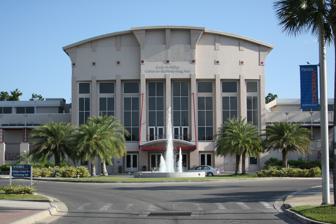
Building: Curtis M. Phillips Center for the Performing Arts
Country: United States of America
Year built: 1932
Theater in Gainesville, Florida, U.S. Curtis M. Phillips Center for the Performing Arts Phillips Center Curtis M. Phillips Center for the Performing Arts Location within Florida Show map of Florida Curtis M. Phillips Center for the Performing Arts Curtis M. Phillips Center for the Performing Arts (the United States) Show map of the United States Full name Curtis M. Phillips, M.D. Center for the Performing Arts Address 3201 Hull Road, Gainesville, Florida , United States Coordinates 29°38′6.95″N 82°22′9.51″W / 29.6352639°N 82.3693083°W / 29.6352639; -82.3693083 Opened 1992 The Curtis M. Phillips Center for the Performing Arts is a performing arts theatre in Gainesville , Florida , United States . It is located on the western side of the University of Florida campus. This facility presents some of the most established and emerging national and international artists on the main stage. In all, the Phillips Center consists of a 1,700-seat proscenium hall and a 200-seat Black Box Theatre. [1] In 2000, retired Jacksonville surgeon Curtis M. Phillips provided The Barbara J. and Curtis M. Phillips M.D. Endowment Fund to name the performing arts center. Performances Since opening its doors in January 1992 with three sold-out performances of Cats , the Phillips Center has hosted performers as diverse as Tony Bennett , Itzhak Perlman , Riverdance , Dame Kiri Te Kanawa , Ray Charles , Alvin Ailey American Dance Theater , Alison Krauss , Stomp , Yo-Yo Ma , David Sedaris , Bolshoi Ballet , Wynton Marsalis , Jerusalem Symphony Orchestra and Capitol Steps .  In recent years, the Phillips Center has hosted world premieres and been home to productions of Aeros and the People of the Forest as they mounted new, collaborative works. See also University of Florida Buildings at the University of Florida External links University of Florida Performing Arts Virtual tour of the Center for the Performing Arts Gainesville Sun info about the facility v t e University of Florida Located in : Gainesville, Florida Colleges and schools Accounting Arts Graduate School of Business Agricultural and Life Sciences Business Construction Dentistry Design, Construction and Planning Education Engineering Health and Human Performance Journalism and Communications Law Liberal Arts and Sciences Medicine Medicine-Jacksonville Nursing Pharmacy Public Health and Health Professions Veterinary Medicine Other units Center for African Studies Center for Latin American Studies Center for Public Service Continuing Education Entrepreneurship and Innovation Center Forensic Science Program Health Science Center Pharmaceutical Chemistry Program Toxicology Program UF OCD Program Research and development Askew Institute Bridge Software Institute Cancer Hospital Cancer and Genetics Research Complex George A. Smathers Libraries Catalog of Digital Historical Newspapers Cedar Key Light Digital Collection Emerging Pathogens Institute Floral Genome Project Florida Digital Newspaper Library Florida Institute for Sustainable Energy Florida Journal of International Law Florida Lakewatch Government Documents Department Gran Telescopio Canarias Infectious Disease Pharmacokinetics Laboratory Institute of Food and Agricultural Sciences International Farming Systems Collection Journal of Law & Public Policy Journal of Technology Law & Policy Moffitt Cancer Center & Research Institute Lake Nona Medical City Lawton Chiles Legal Information Center Library of Judaica Library West Mag Lab Marston Science Library McKnight Brain Institute Oral History Program Panama and the Canal Collection P. K. Yonge Research School Rosemary Hill Observatory Sanford-Burnham Institute Scripps Research Smathers Library Trusopt UFHSA University of Florida Health Shands Hospital Shands Cancer Hospital UF Health Jacksonville UF Health St. Johns Health Science Center UF Training Reactor Whitney Marine Lab People Alumni Board of Trustees University Presidents Faculty and administrators Honorary degree recipients Alumni Association Investment Corporation Athletics Teams Baseball Men's basketball Women's basketball Cross country Football Men's golf Women's golf Women's gymnastics Women's lacrosse Women's soccer Softball Swimming and diving Men's tennis Women's tennis Track and field Women's volleyball Arenas and stadiums Condron Ballpark (Baseball) Ben Hill Griffin Stadium (Football) Donald R. Dizney Stadium (Lacrosse) James G. Pressly Stadium (Soccer, Track and field) Katie Seashole Pressly Stadium (Softball) Mark Bostick Golf Course (Golf) Scott Linder Stadium (Tennis) Stephen C. O'Connell Center (Multipurpose) Culture and lore University Athletic Association Albert and Alberta Athletic Hall of Fame Dazzlers Gatorade The Pride of the Sunshine " The Orange and Blue " " We Are the Boys " Culture and lore 34th Street Wall ACCENT Speakers Bureau Alec Courtelis Award Cycling Club East Florida Seminary Florida Blue Key Florida Law Review Florida Opportunity Scholars Program Gator Growl Gator Guard Drill Team History Inter-Residence Hall Association Norman Hall Tunnel Theatre Strike Force ROTC Media The Independent Florida Alligator Subtropics WUFT TV WUFT FM / WJUF WRUF AM WRUF FM WRUF LD University Press of Florida Campus Baughman Center Carleton Auditorium Century Tower Constans Theatre Cooperative Living Organization Florida Gymnasium Florida Museum of Natural History Harn Museum of Art Historic District The Hub Lake Alice Liberty Pond Norman Gym Norman Tunnel O'Connell Center Phillips Center for the Performing Arts Peabody Hall Plaza of the Americas President's House Reitz Student Union RTS Campus Service Southwest Recreation Center Student Health Care Center Tigert Hall UFPD Headquarters University Auditorium Academic spaces Anderson Bryan Dauer Griffin–Floyd Keene-Flint Leigh Malachowsky Matherly Newell Norman Rolfs Ustler Van Fleet Walker Weil Student housing Hume Murphree area Buckman Fletcher Murphree Sledd Thomas MAC North Riker Yulee area IRHA v t e Greater Gainesville, Florida Area Alachua County Gainesville Gilchrist County Government and infrastructure Alachua County Public Schools Gainesville Police Department Mayor of Gainesville University of Florida Police Department headquarters UF Health Shands Hospital Cityscape and cultural centers A. Quinn Jones House Alachua County Library District Boulware Springs Water Works Civic Media Center Dove World Outreach Center Haile Plantation Hawthorne Historical Museum and Cultural Center National Register of Historic Places listings Northeast Gainesville Residential District Plaza of the Americas Pleasant Street Historic District Shady Grove Primitive Baptist Church Southeast Gainesville Residential District The Hub Thomas Center University Auditorium University of Florida buildings University of Florida Campus Historic District Colleges and universities City College Florida Gateway College Santa Fe College University of Florida Parks and recreation Bivens Arm Devil's Millhopper Geological State Park Dudley Farm Historic State Park Fred Cone Park Gainesville-Hawthorne State Trail Haile Homestead Ichetucknee Springs State Park Kanapaha Botanical Gardens Lake Alice Lake Santa Fe Lake Wauburg Lochloosa Lake Lubee Bat Conservancy Marjorie Kinnan Rawlings Historic State Park Morningside Nature Center Newnans Lake Paynes Prairie Preserve State Park San Felasco Hammock Preserve State Park Santa Fe College Teaching Zoo Turkey Creek Preserve Attractions and festivals 34th Street Wall Alfred A. McKethan Stadium Archer Historical Society Museum Baughman Center Ben Hill Griffin Stadium Butler Plaza Cade Museum Century Tower Constans Theatre Curtis M. Phillips Center for the Performing Arts Florida Museum of Natural History Gainesville Raceway Gator Growl Gator Trails Hippodrome State Theatre J. Wayne Reitz Union James G. Pressly Stadium Kika Silva Pla Planetarium Matheson History Museum Matheson House Micanopy Historical Society Museum Mildred's Big City Food O'Connell Center Samuel P. Harn Museum of Art Satchel's Pizza The Fest The Oaks Mall Transportation Amtrak Thruway Gainesville Regional Airport Gainesville Regional Transit System Helyx Bridge Old Gainesville Depot This article about a building or structure in Florida is a stub . You can help Wikipedia by expanding it . v t e